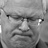
Emotion: sad